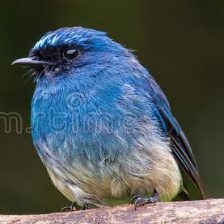
Species: INDIGO FLYCATCHER
Scientific name: EUMYIAS INDIGO